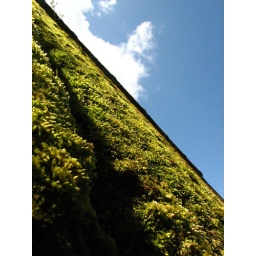
Moss growing on the roof of an old building outside of Avebury Henge in England.